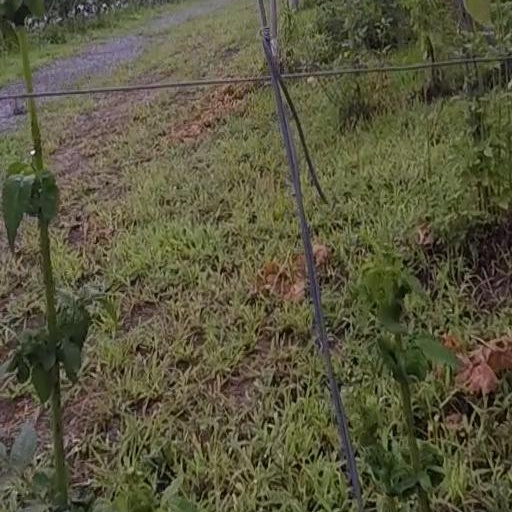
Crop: grape